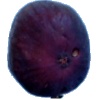
Label: Fig 1